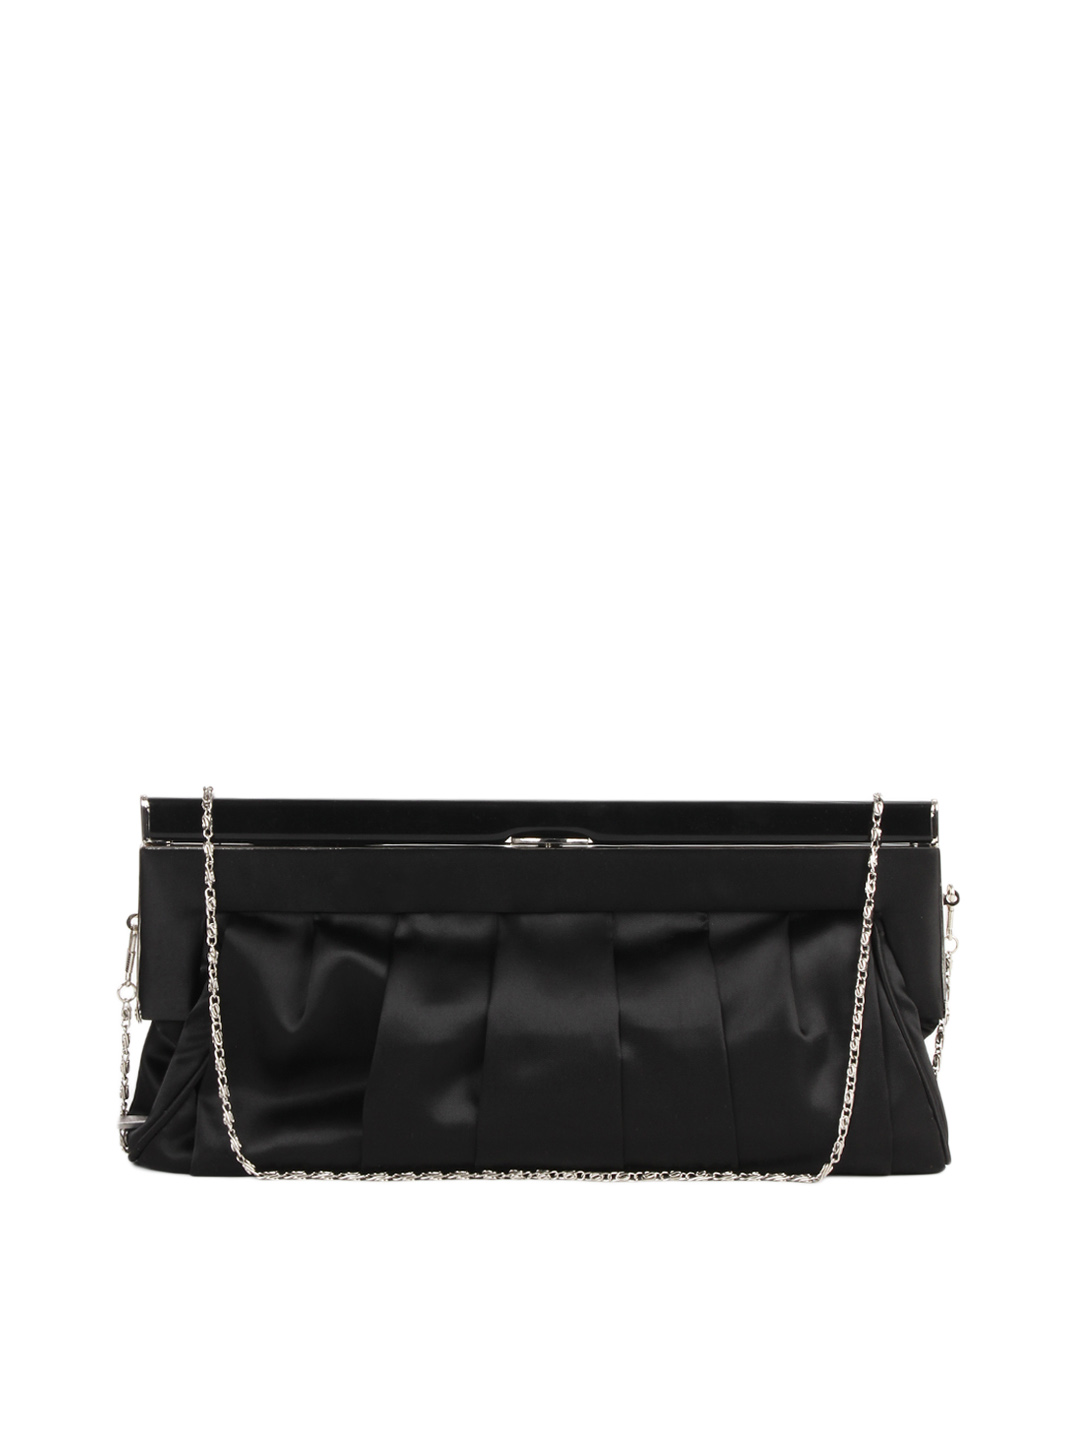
Lino Perros Women Black Clutch
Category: Accessories / Bags / Clutches
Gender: Women
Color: Black
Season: Summer 2012
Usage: Casual